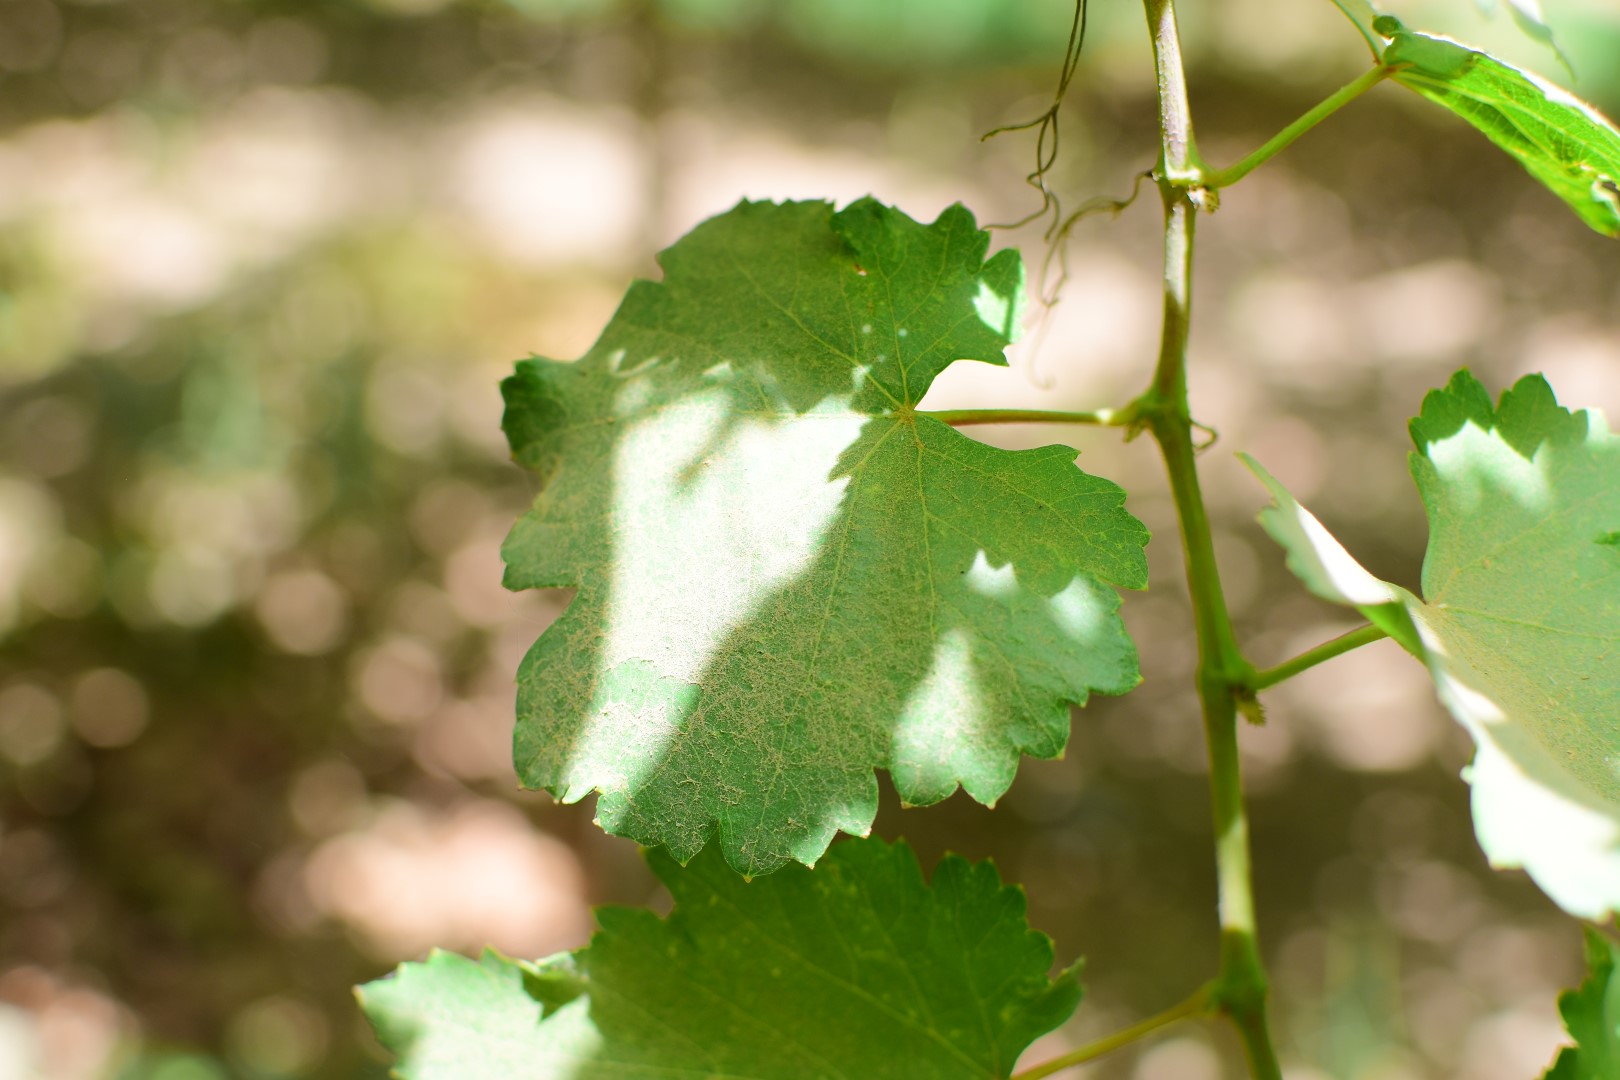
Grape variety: Kamali